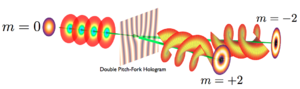
Orbitalt impulsmoment (bølge)
En optisk lysbølge kan via passage af et specielt udformet holografi splittes i to OAM-lysbølger.
For alternative betydninger, se OAM.